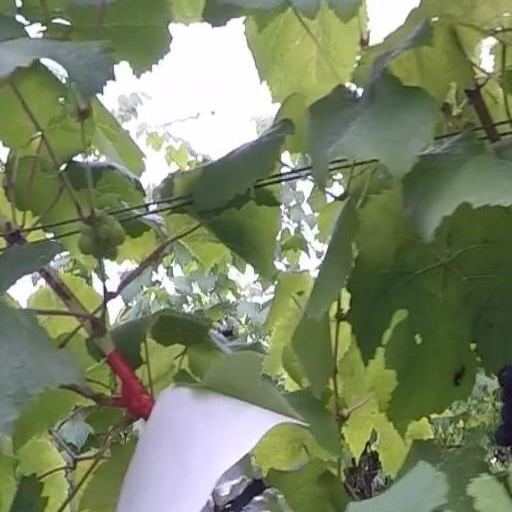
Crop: grape